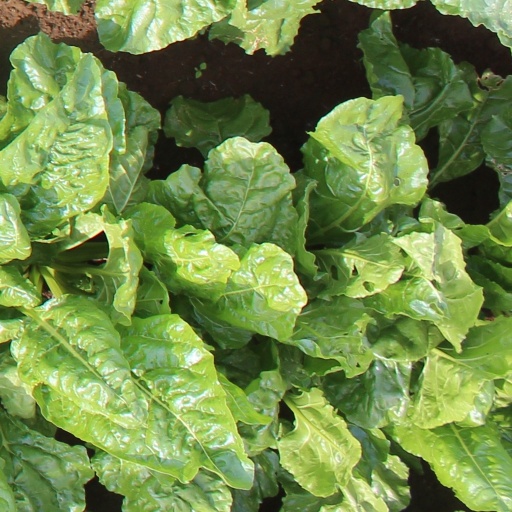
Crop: sugar beet